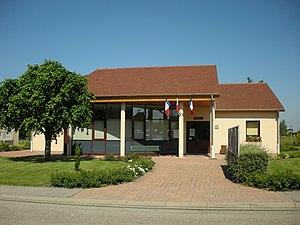
Mairie de Saint-Clément (Meurthe-et-Moselle)
Saint-Clément est une commune française située dans le département de Meurthe-et-Moselle, en région Grand Est.